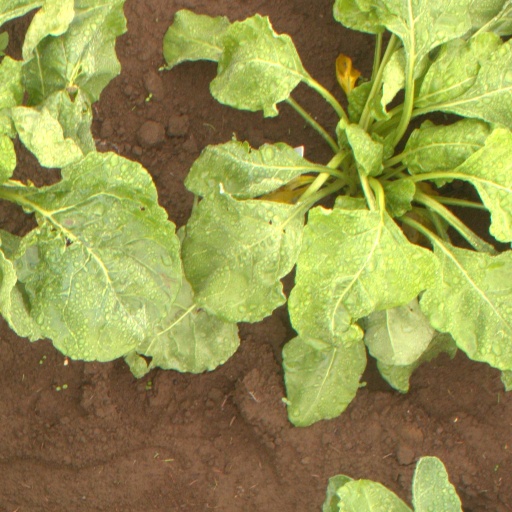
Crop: sugar beet